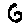
Label: 6